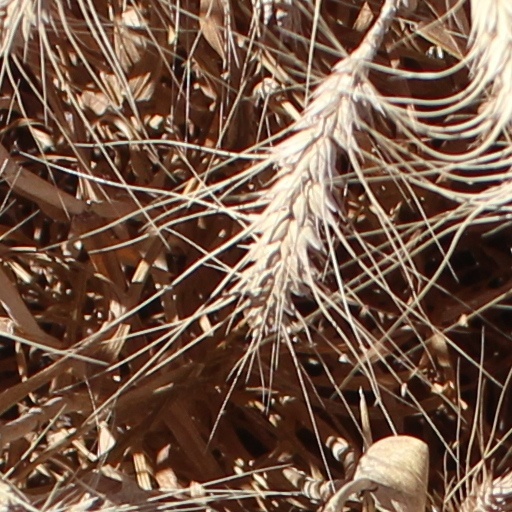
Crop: wheat